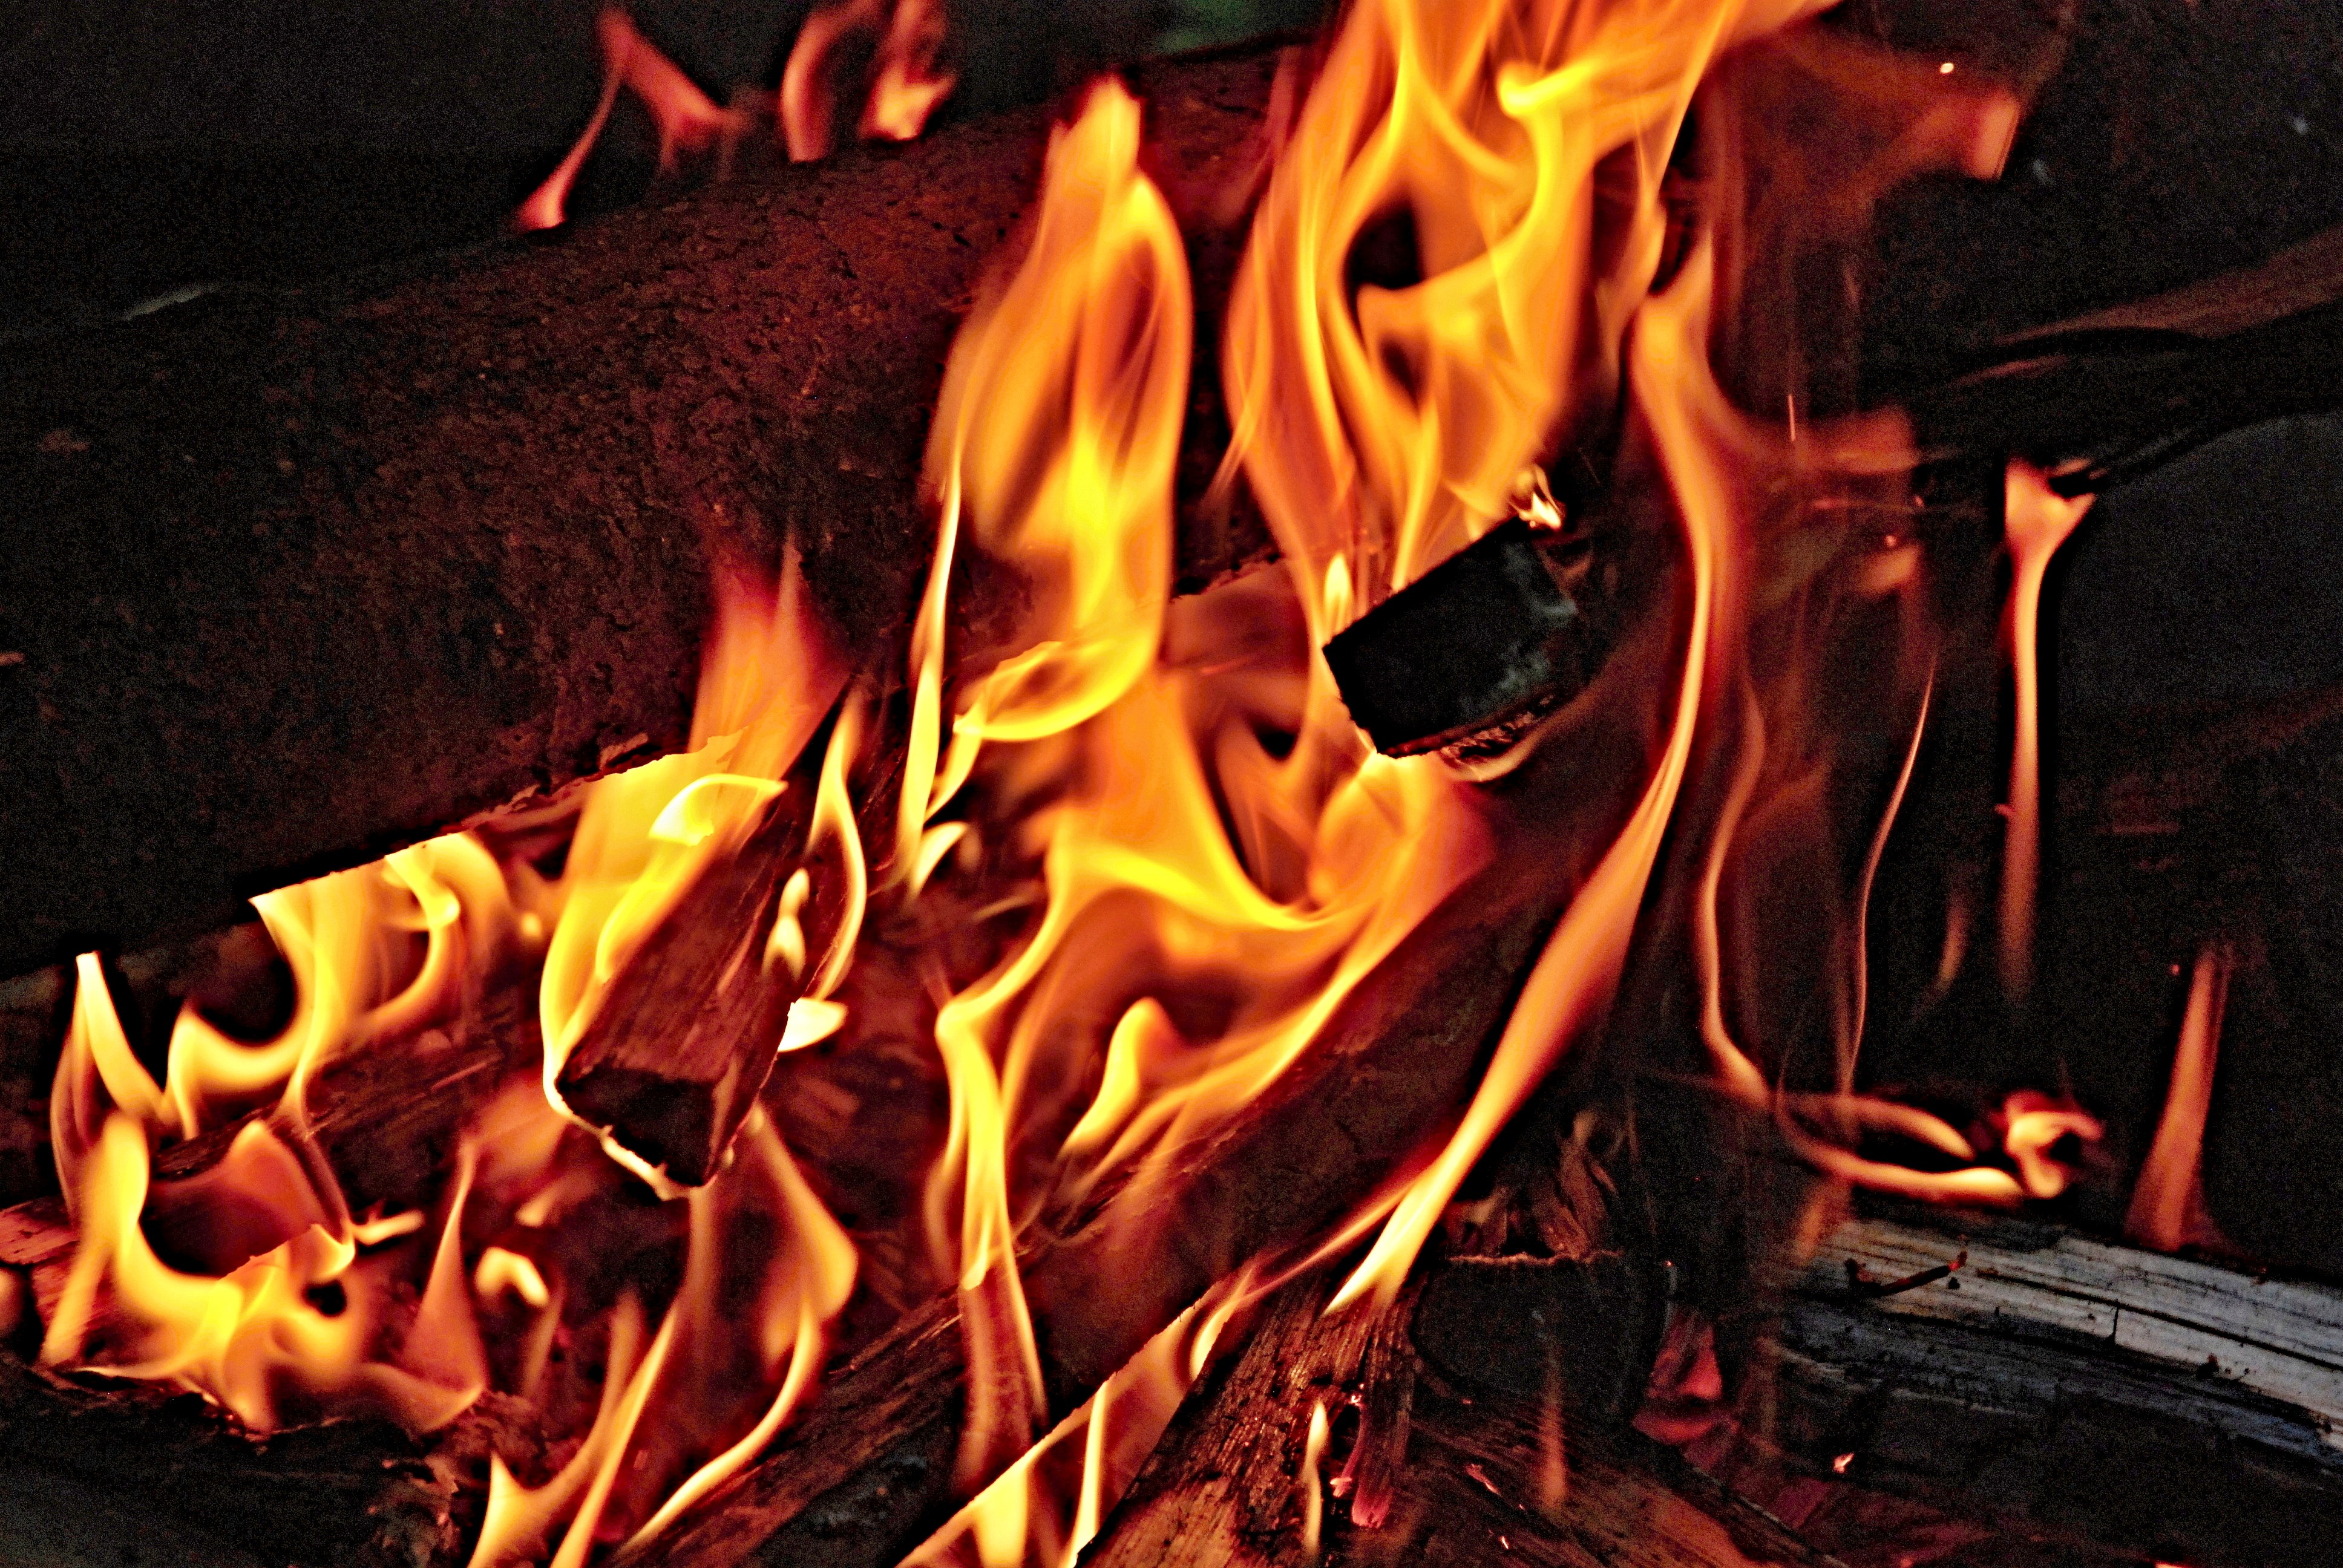
wood, flame, fire, yellow, campfire, burning, flames, red yellow